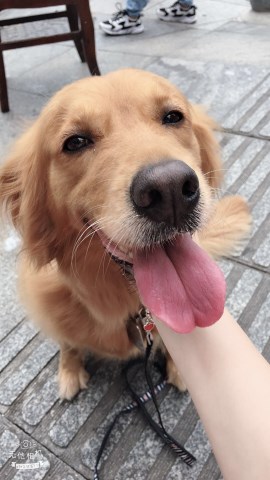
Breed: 5355-n000126-golden_retriever